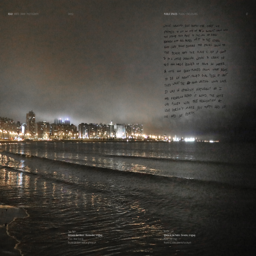
night time at the beach